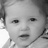
Emotion: neutral